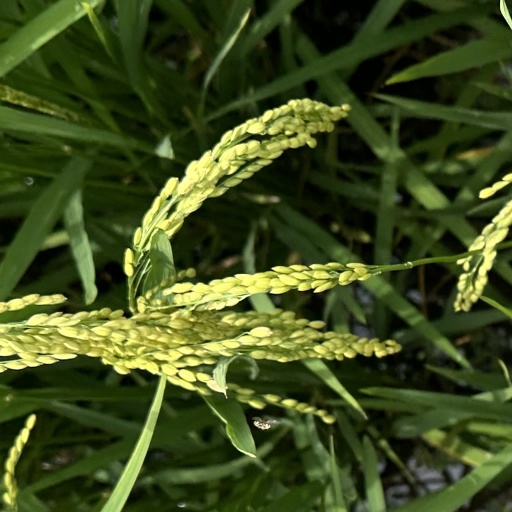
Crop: rice